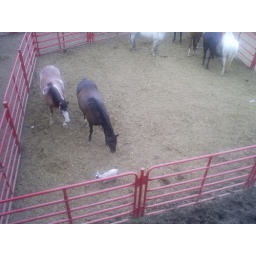
After an hour or so in hiding, the tiny goat wanders back in to the horse pen.